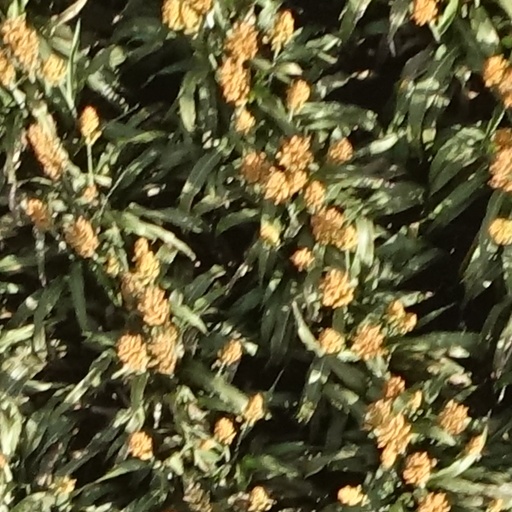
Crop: sorghum